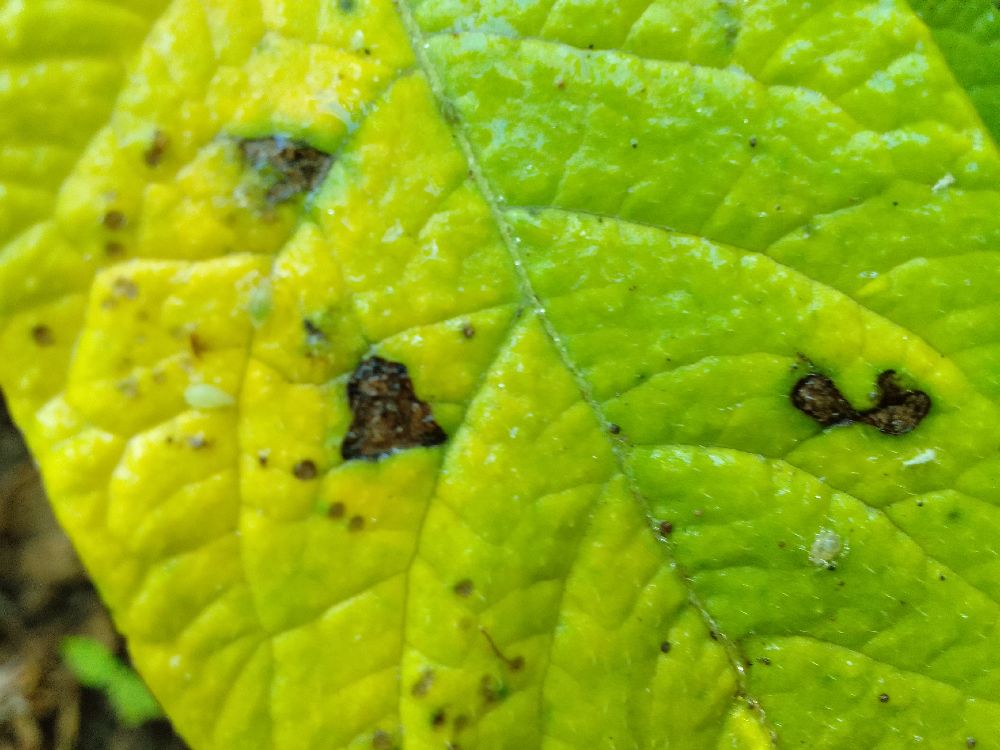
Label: Early blight